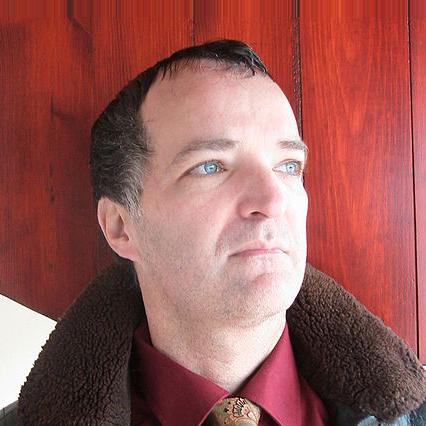
Age: 47